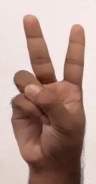
ASL sign: V